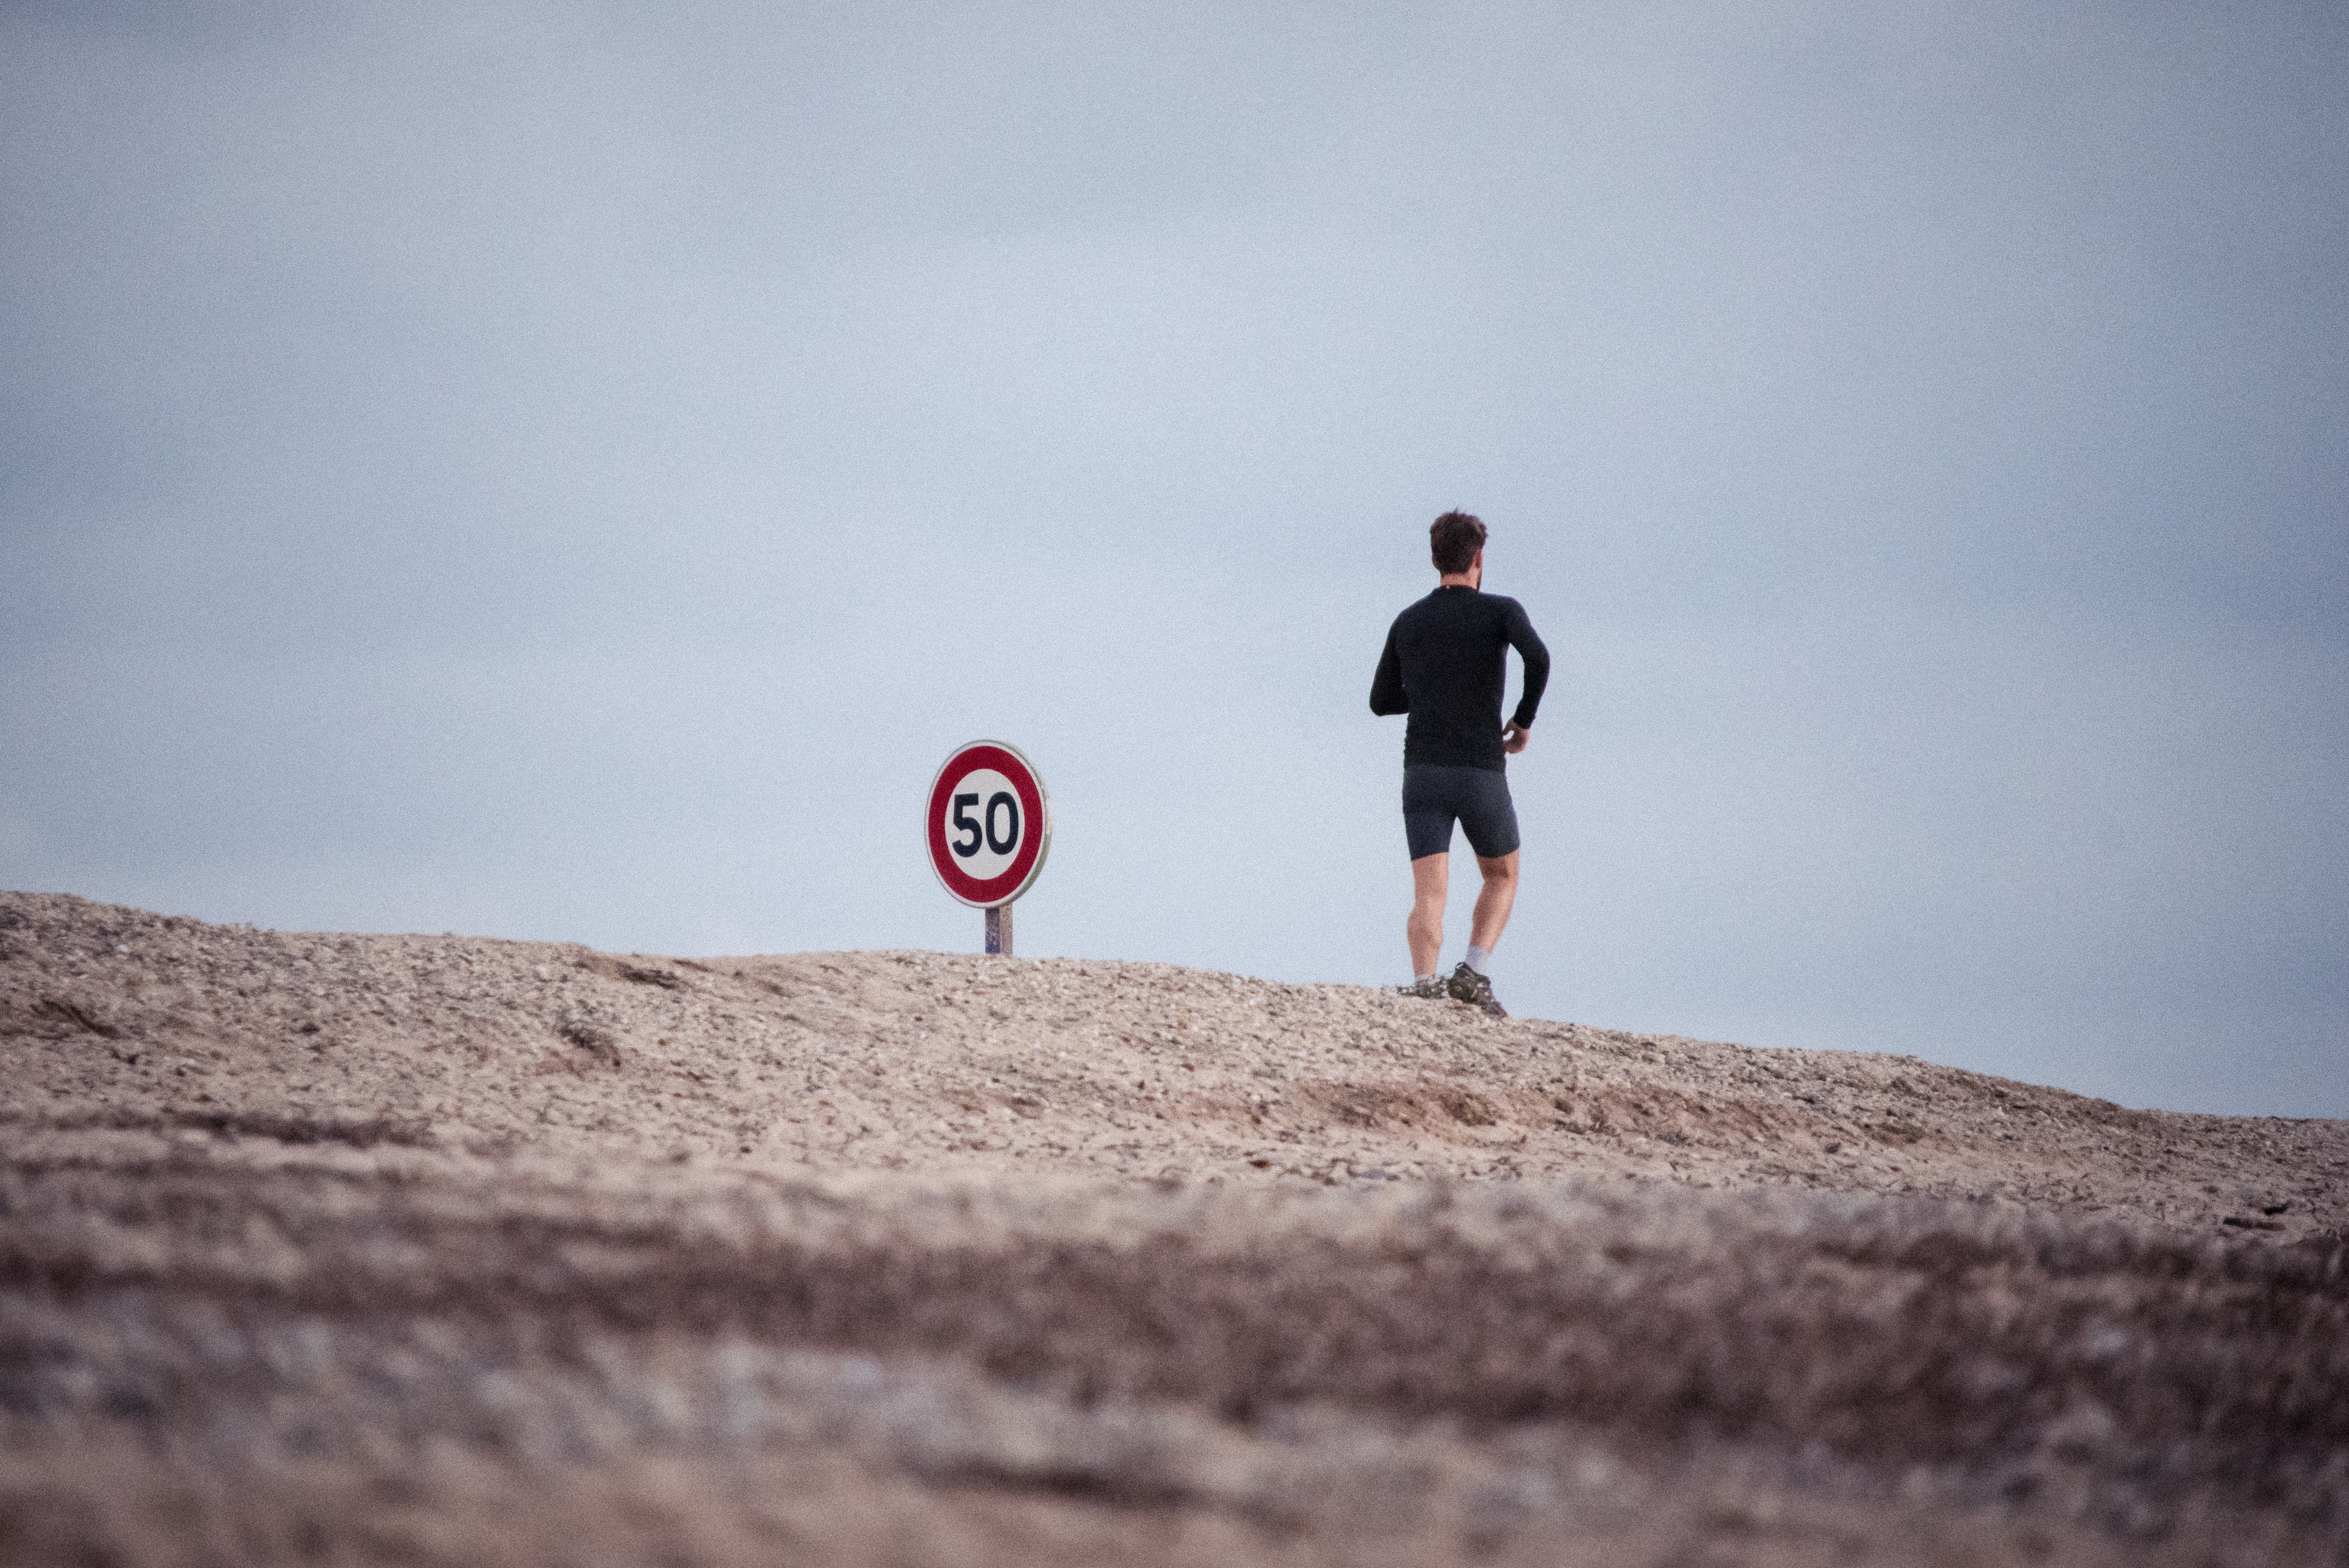
man, beach, sea, outdoor, sand, person, sport, running, male, roadsign, training, jogging, runner, jogger, exercise, extreme sport, fitness, workout, fit, habitat, adult, restriction, natural environment, aeolian landform